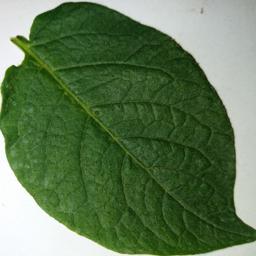
Etiqueta: Sana